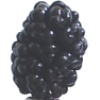
Label: Mulberry 1